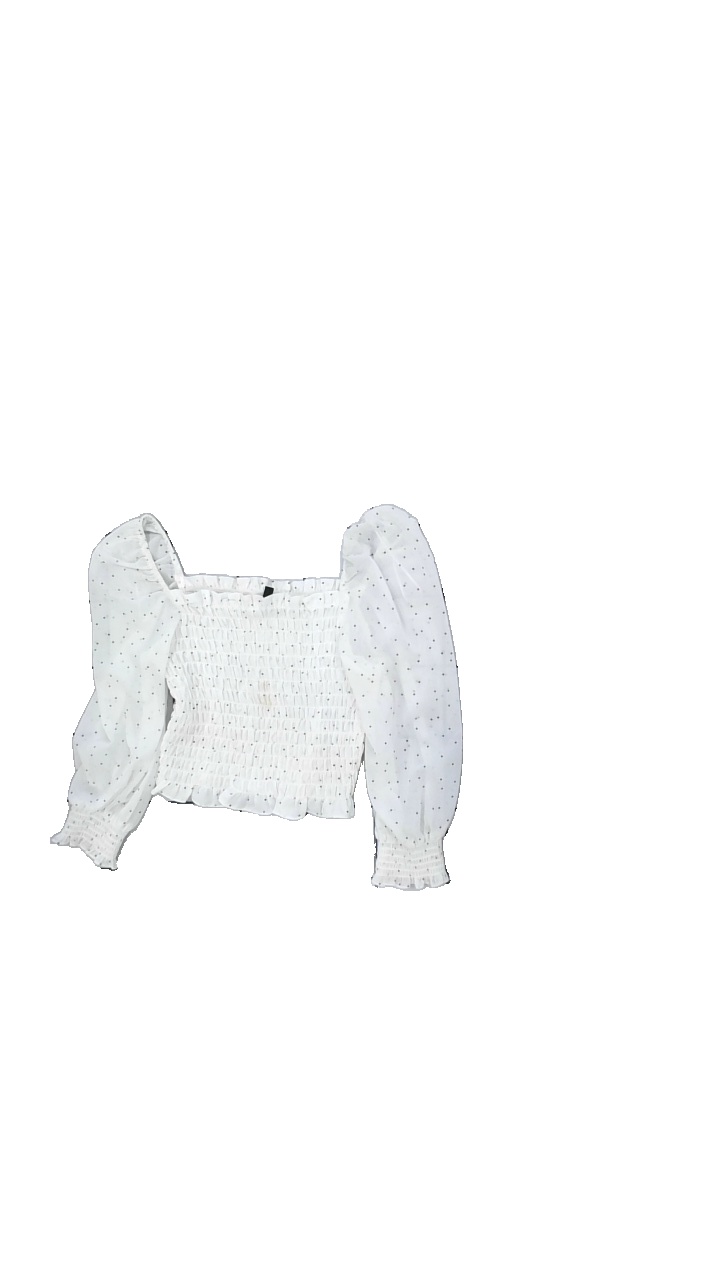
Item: Blouse (Ladies)
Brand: H&m
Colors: White, Black
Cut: Regular
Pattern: Dots
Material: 100%polyester
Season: Spring
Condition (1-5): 2
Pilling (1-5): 4
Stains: Major
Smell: Minor
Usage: Export
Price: <50